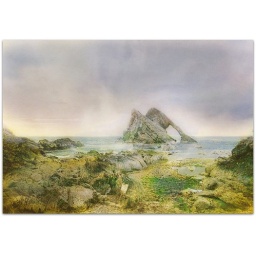
A 50 ft high quartzite rock off the Scottish coast near Portknockie, Moray.